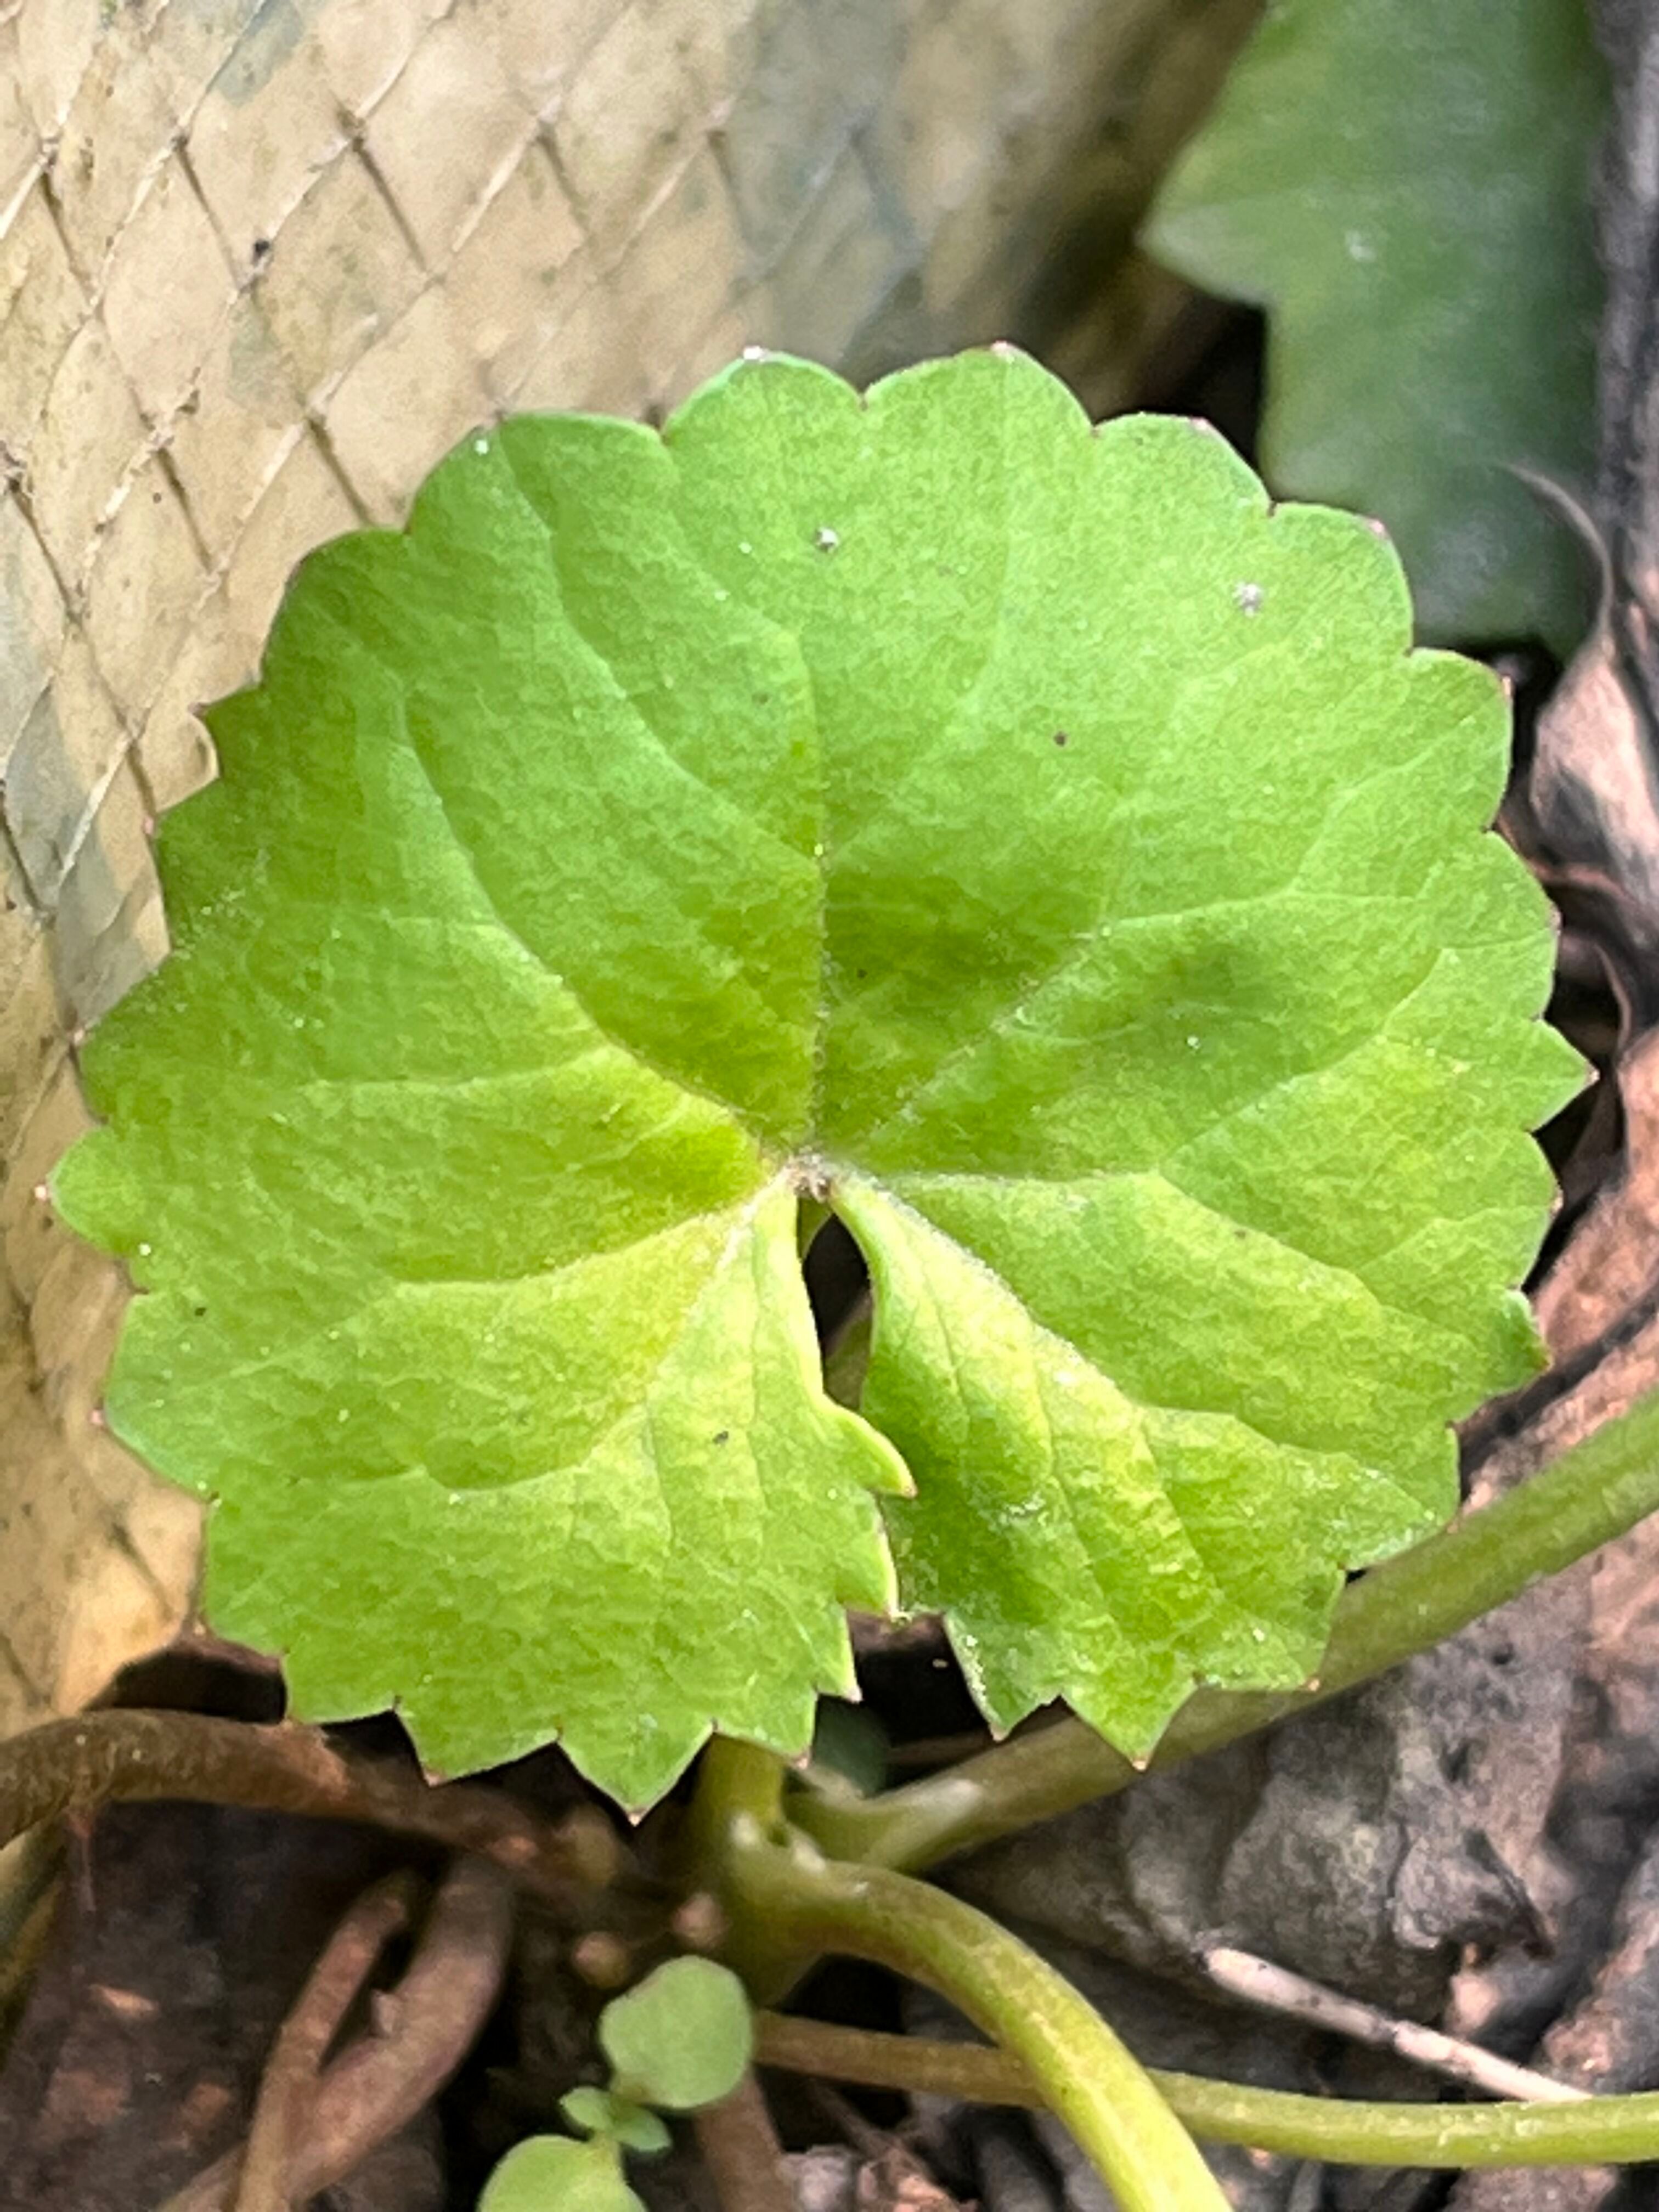
Plant species: centella-asiatica